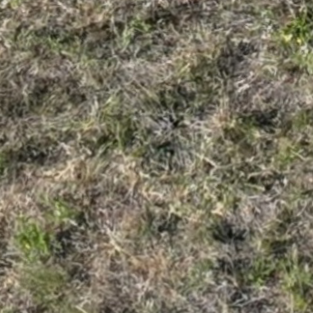
Month: july
Dye color: blue
Dye concentration: high